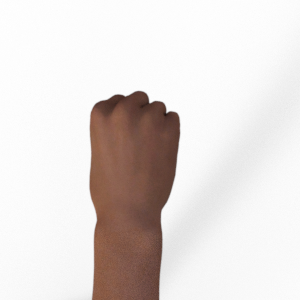
Label: rock